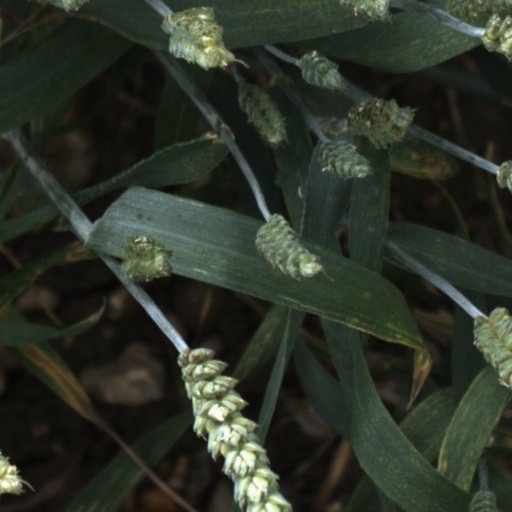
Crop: wheat